Seirō Jūnitoki

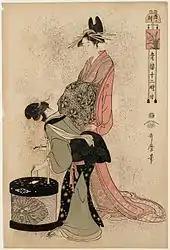

"Tori no koku" is the Hour of the Rooster, about 6:00 in the evening.